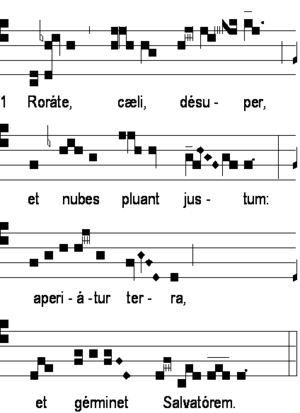
« Rorate cæli » sont les premiers mots d'un texte utilisé dans la liturgie catholique et parfois protestante notamment durant les messes de l'Avent où il exprime l'attente de l'avènement du Messie.
Dans le cadre théorique de l'octoéchos, le premier mode du chant grégorien est caractérisé par une finale en ré, qui ne sert que de point d'appui à la mélodie, et une teneur psalmodique sur le la.